Lucian Blaga

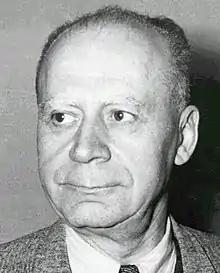
Blaga's portrait, Museum of the Romanian Peasant

Lucian Blaga (9 May 1895 – 6 May 1961) was a Romanian philosopher, poet, playwright, poetry translator and novelist. He is considered one of the greatest philosophers and poets of Romania, and a prominent philosopher of the twentieth century who due to the unfortunate circumstances surrounding his career is barely known to the outside world.